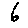
Label: 6